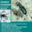
Label: beetle